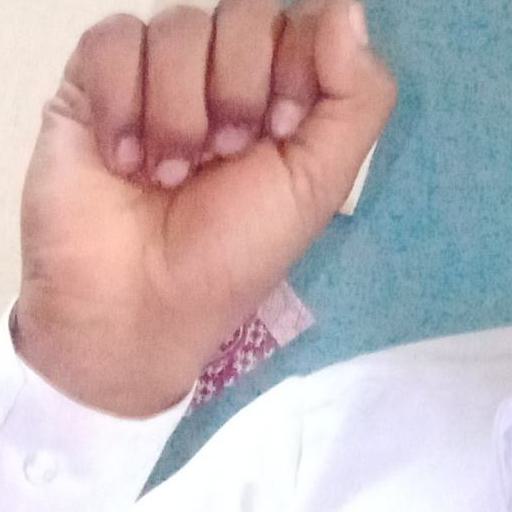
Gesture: fist